Arkansas Inland Maritime Museum

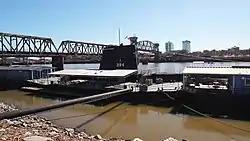
Arkansas Inland Maritime Museum and in the Arkansas River

The Arkansas Inland Maritime Museum is a maritime museum located at 120 Riverfront Park Drive, North Little Rock, Arkansas which opened on May 15, 2005. The museum's collection includes artifacts from multiple vessels from the state's history, as well as two World War 2 vessels.